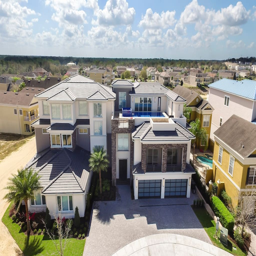
aerial view of the mansion